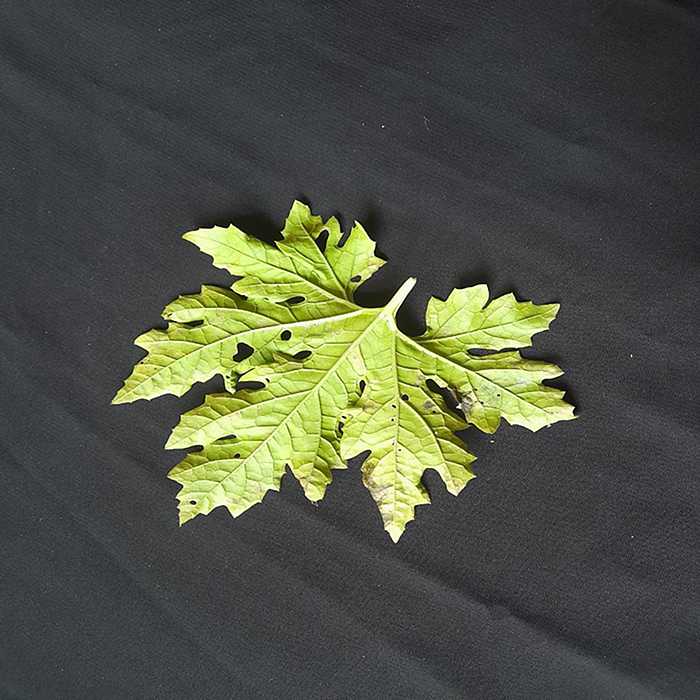
Plant: Bitter Gourd
Label: Downey mildew